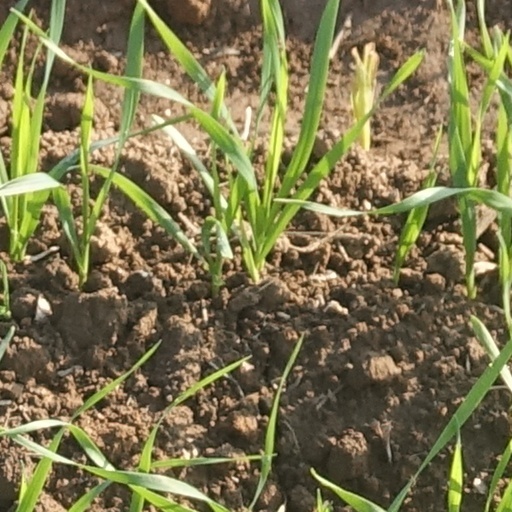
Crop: wheat